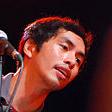
Age: 35